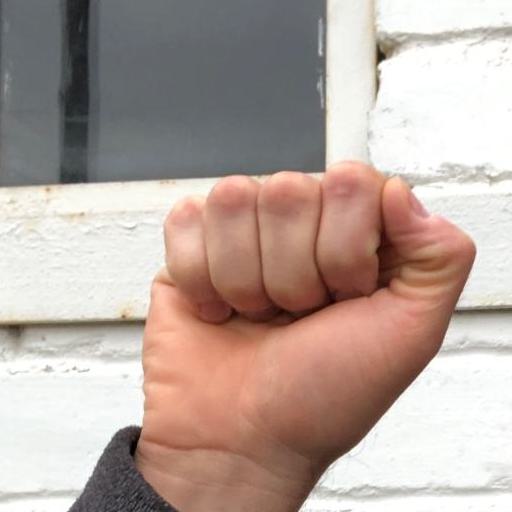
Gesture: fist